Trio's Childcare Challenge

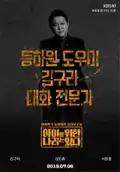
Promotional poster

Trio's Childcare Challenge is a South Korean reality show program on KBS 2 starring Seo Jang-hoon, Kim Gu-ra, Kim Min-jong and Hwang Chi-yeul. The show airs on KBS 2 starting from July 6, 2019. It is distributed and syndicated by KBS every Saturday at 22:45 (KST). The program also airs on KBS World with English subtitles.